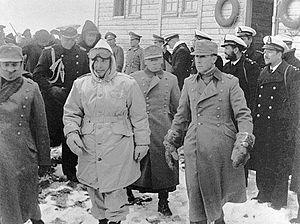
La Base General Bernardo O'Higgins est une des principales bases antarctiques chiliennes, située dans la région de Magallanes et de l'Antarctique chilien. Elle a été nommée ainsi en l'honneur du héros de l'indépendance chilienne Bernardo O'Higgins.